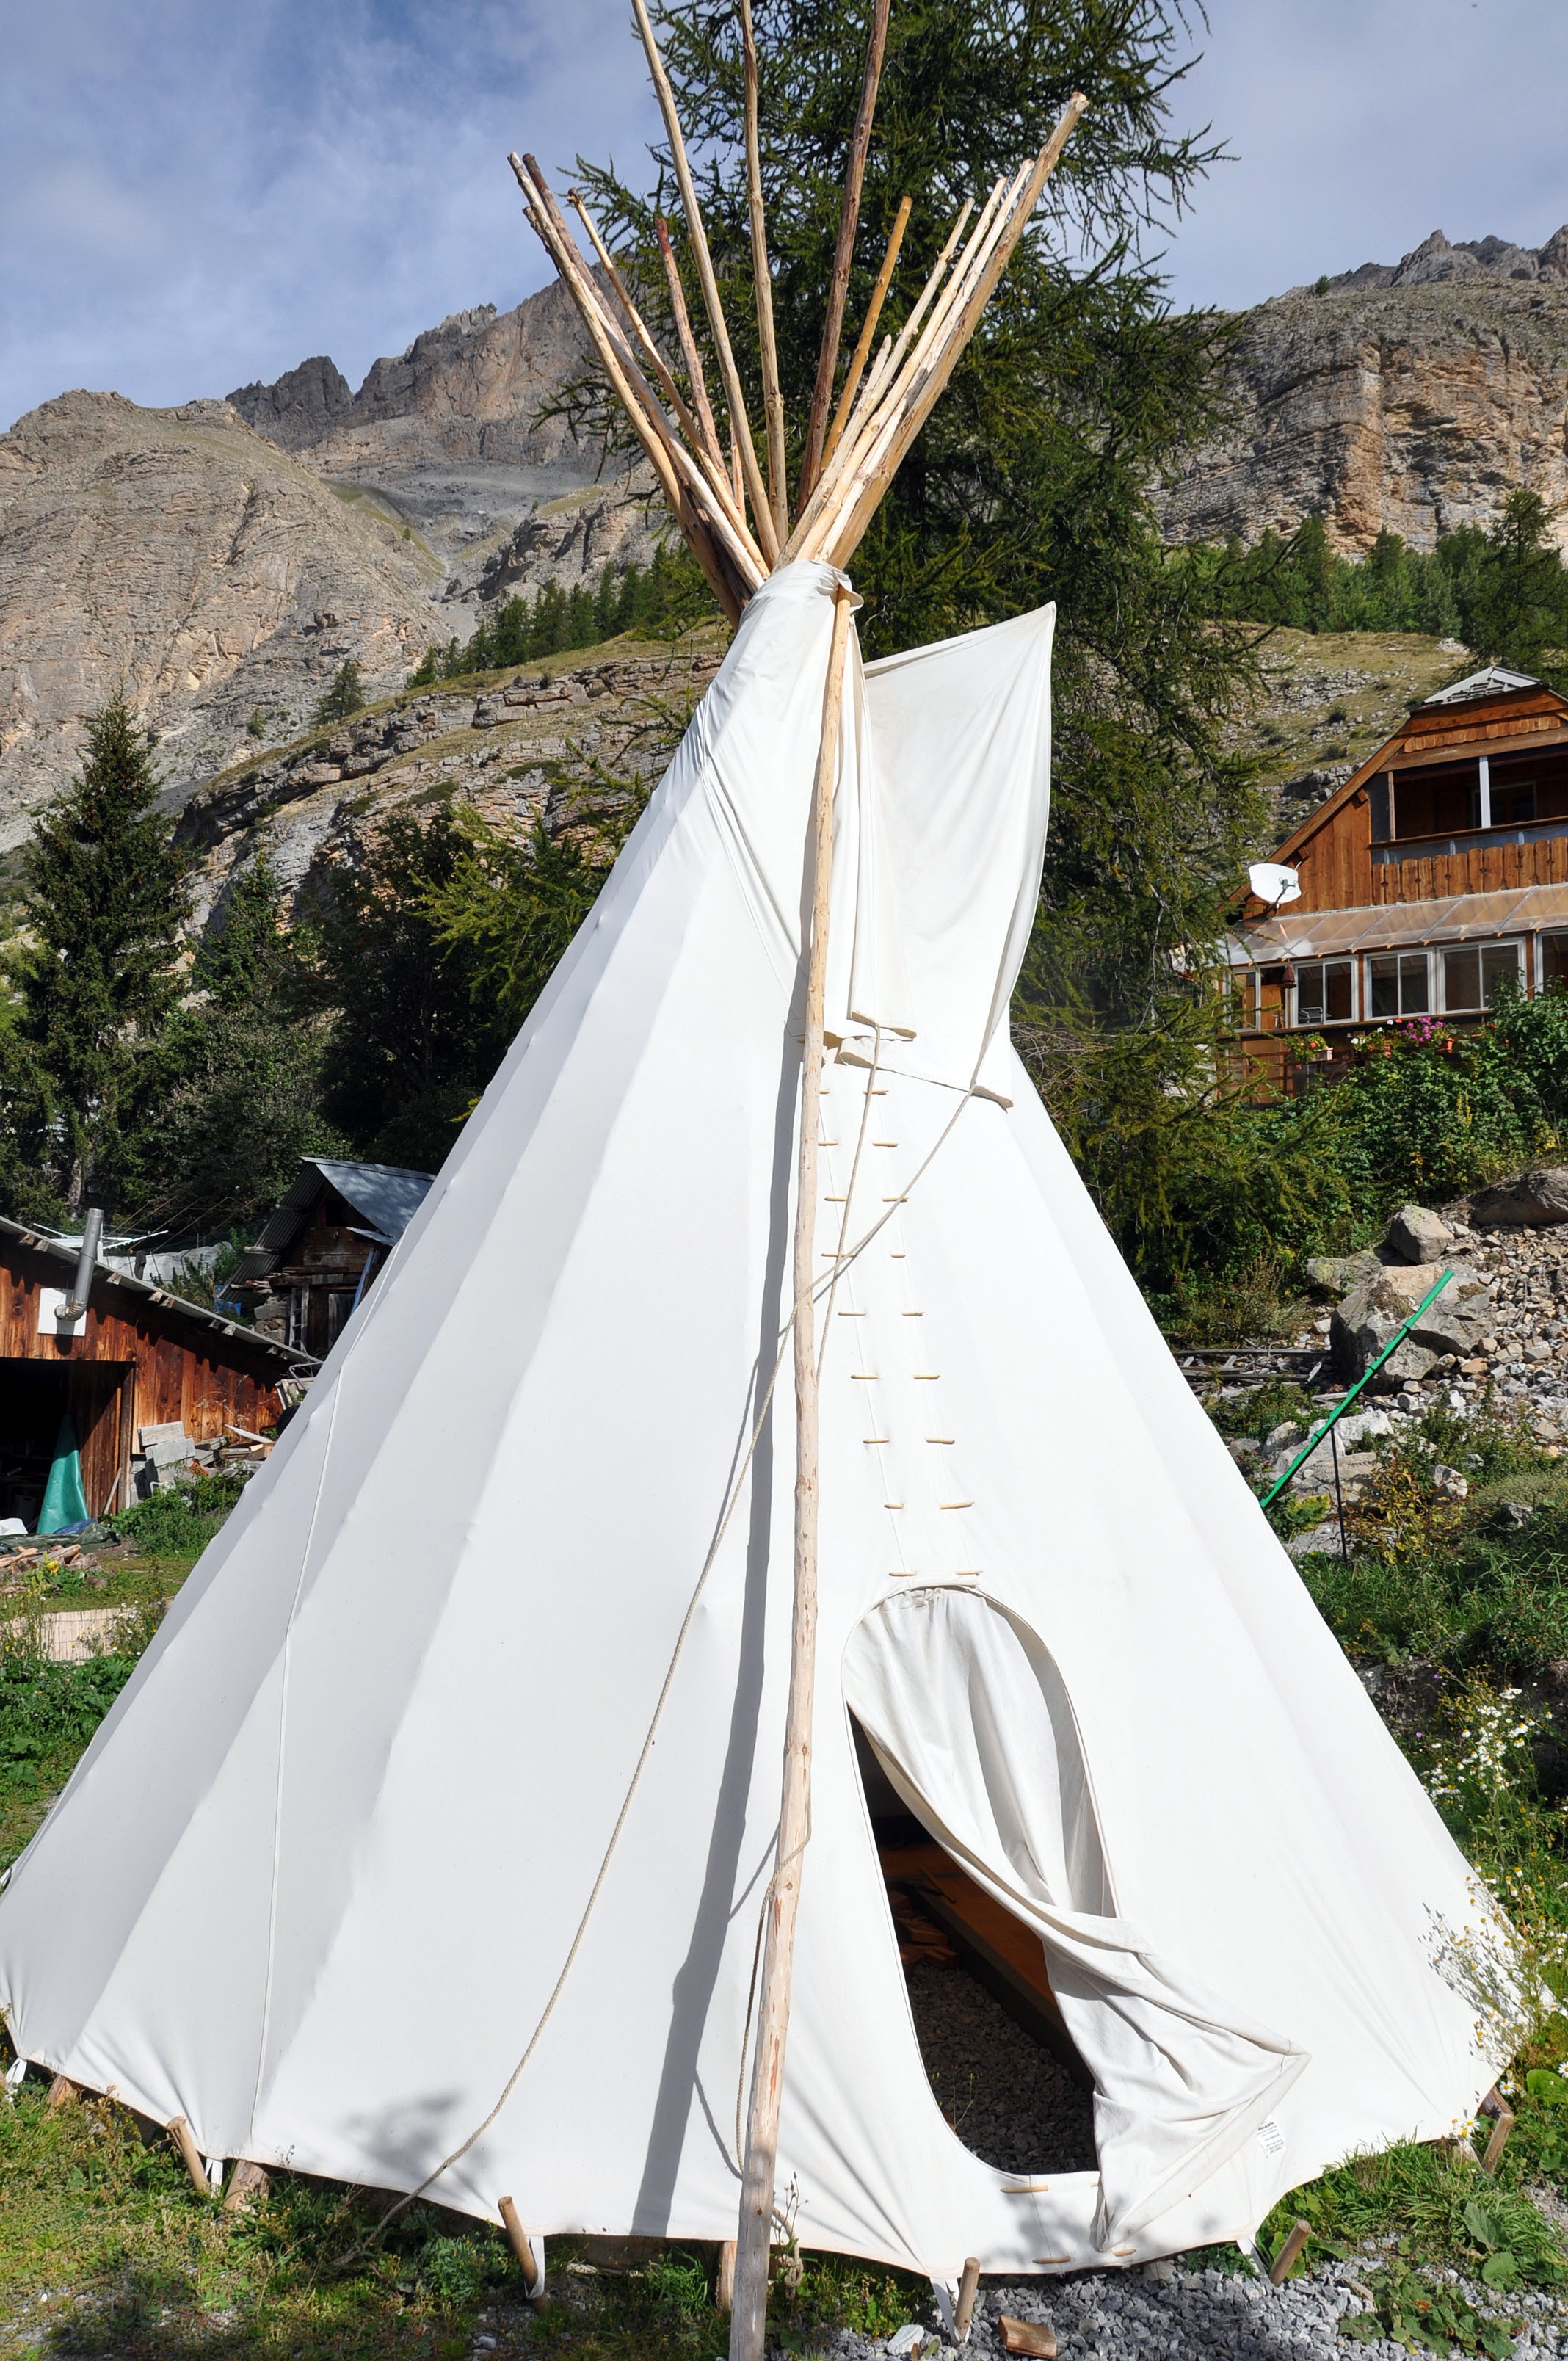
wind, vehicle, mast, tent, native, shelter, american, sail, teepee, wigwam, traditional, tipi